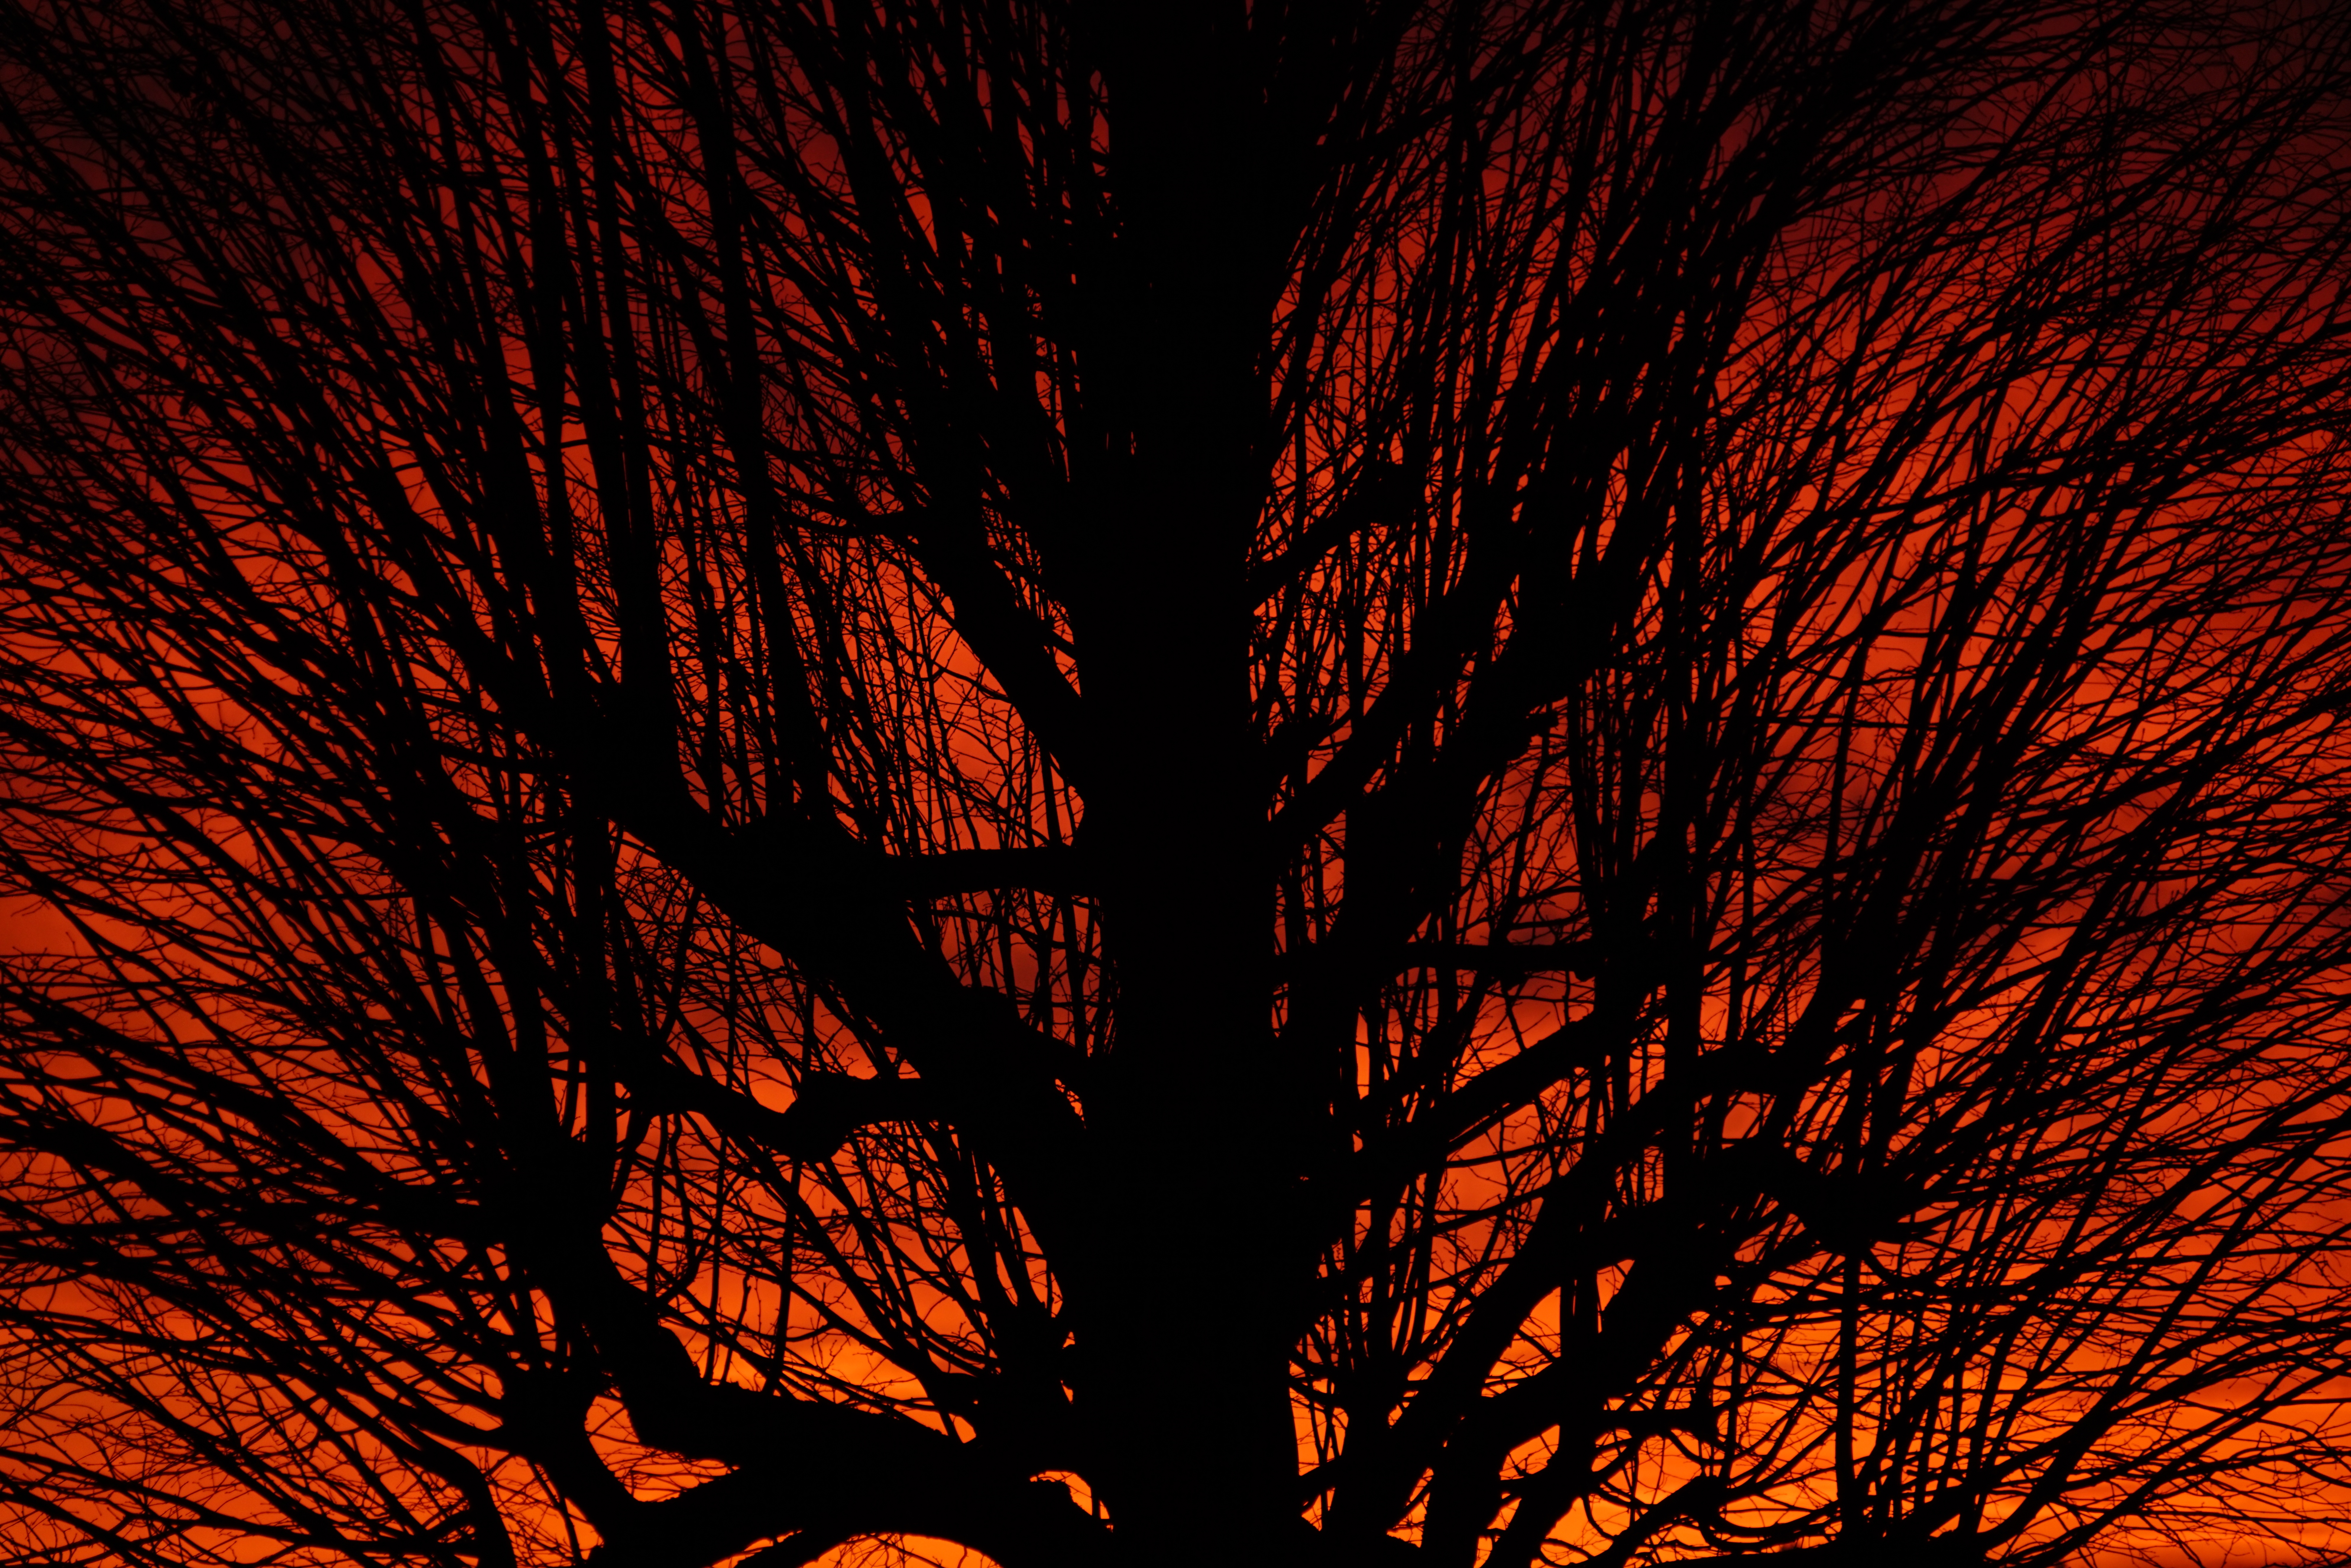
tree, branch, light, glowing, sky, sunset, night, isolated, orange, pattern, red, darkness, yellow, crown, tribe, aesthetic, clouds, branches, switzerland, fiery, abendstimmung, clouded sky, evening sky, back light, individually, single tree, single standing, solitary tree, computer wallpaper, cloud glow, burstweid, wyssachen